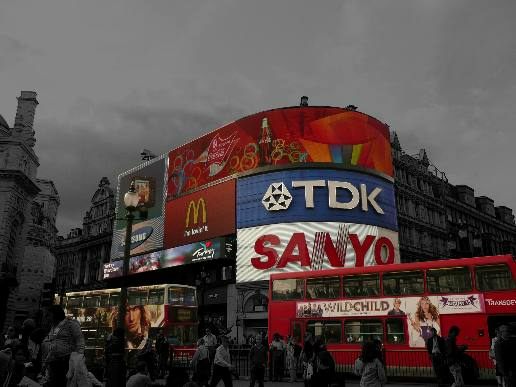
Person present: No